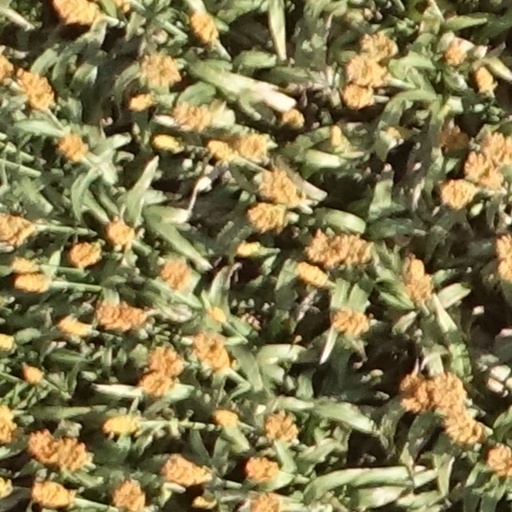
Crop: sorghum